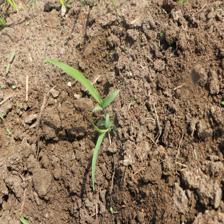
Label: Sorghum